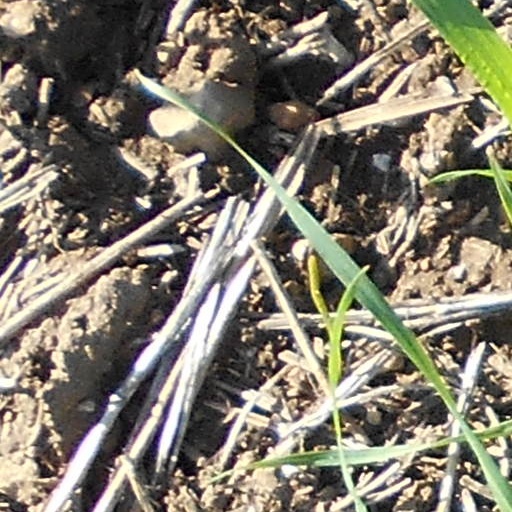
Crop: wheat